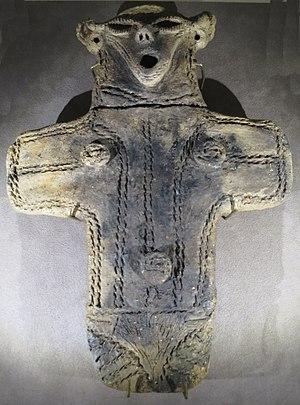
Le IIIᵉ millénaire av. J.-C. s'étend de 3000 à 2001 av. J.-C. En Mésopotamie, les cités-États sont unifiées brièvement par l’empire d'Akkad, le premier exemple d’empire connu, auquel succède la troisième dynastie d'Ur et la « période néo-sumérienne ». Les civilisations urbaines s’étendent le long des voies fluviales, le Nil, la Mésopotamie, la vallée de l’Indus, la vallée de l’Oxus. En Asie de l'Ouest et du Sud, elles sont connectées entre elles par un trafic maritime attesté en Méditerranée, dans la mer Rouge, le golfe Persique, et l'océan Indien. En Chine, les premières villes semblent autosuffisantes grâce à des espaces agricoles souvent intégrés dans leurs enceintes.